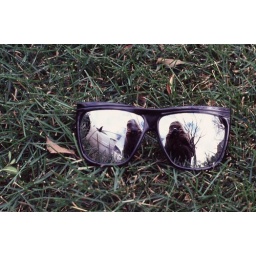
assignment for class. i like the color of the sky in the reflection. and my best friend's car in the back :)